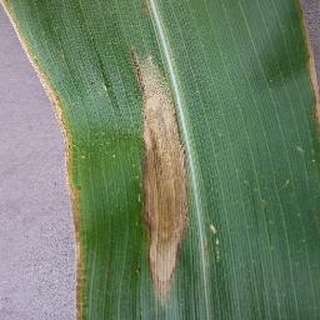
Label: corn_northern_leaf_blight